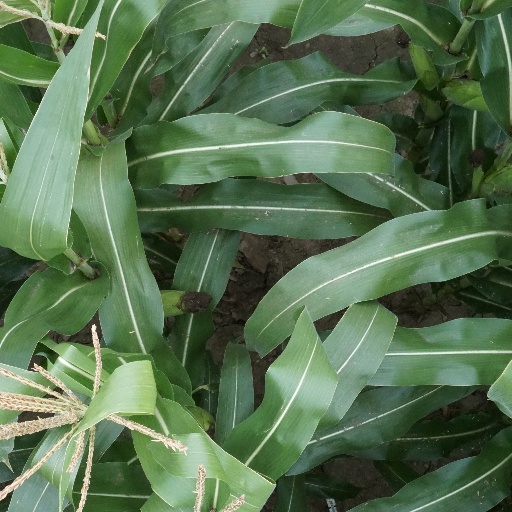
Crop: maize; corn